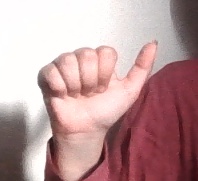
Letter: dhad